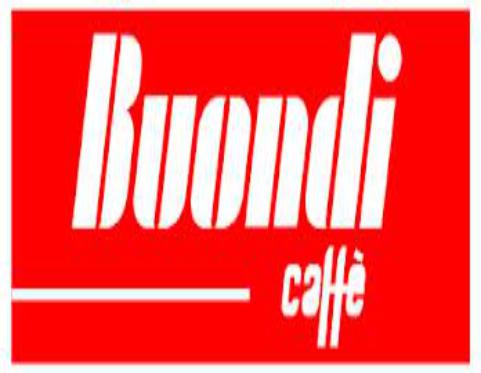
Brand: Buondi
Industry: Food